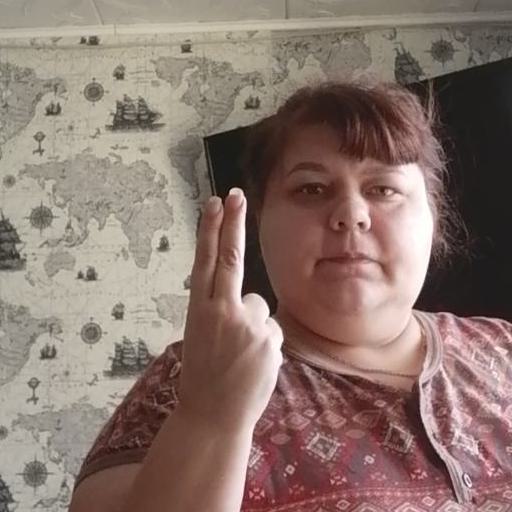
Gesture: two_up_inverted